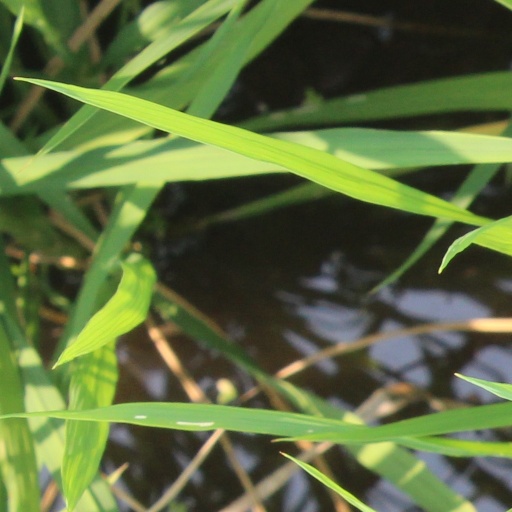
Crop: rice